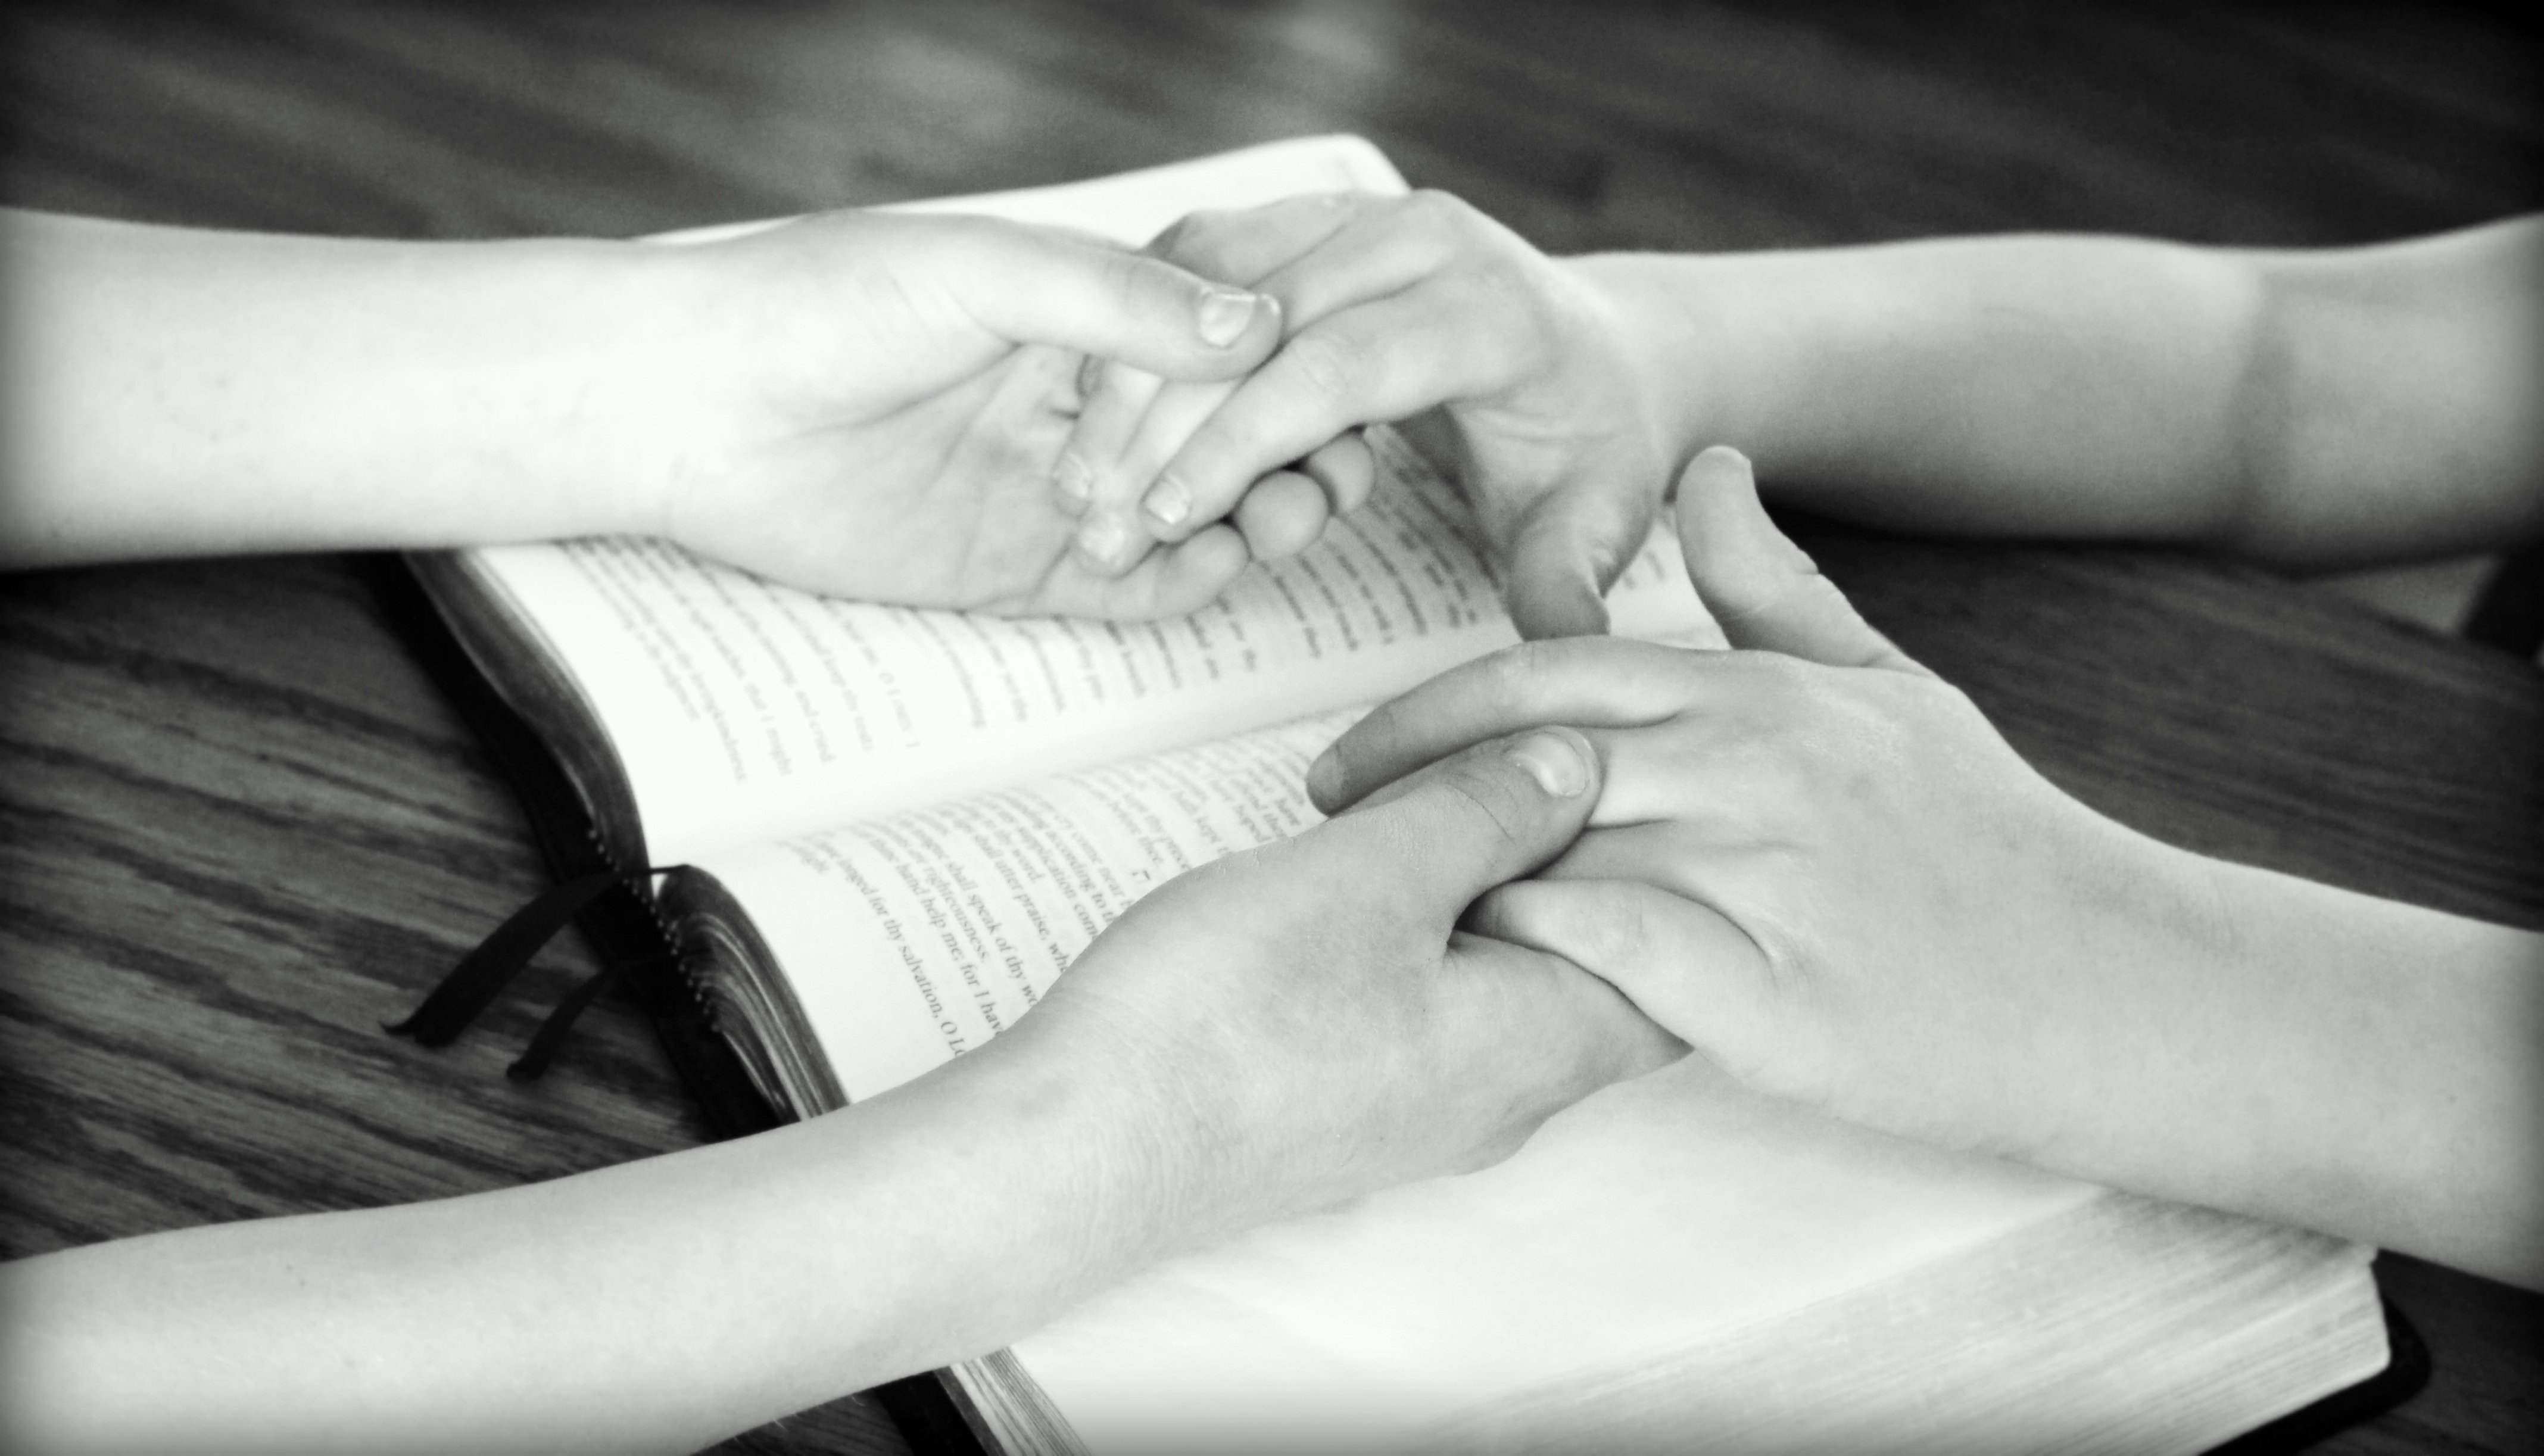
hand, man, read, open, word, person, black and white, white, male, finger, heaven, religion, black, monochrome, christian, arm, groom, page, praying, bible, life, pray, holding hands, close up, christ, friends, faith, prayer, sacred, interaction, bible study, sense, monochrome photography